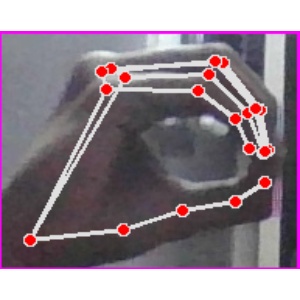
अक्षर: ठ